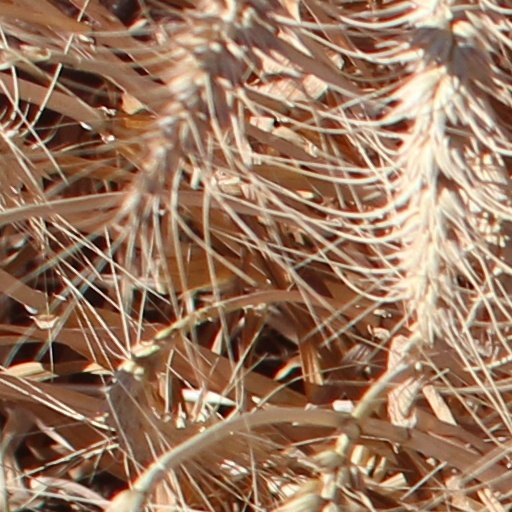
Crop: wheat